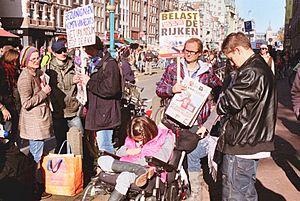
Occupy Wall Street a inspiré de nombreuses occupations dans le monde. Il y a eu au total plus de 1518 occupations du Occupy movement dans 82 pays en 2011-12. Cette liste est non exhaustive. Quelques mois avant ces mouvements, il y a eu le mouvement des Indignés, lui-même inspiré des manifestations du printemps arabe et des manifestations et occupations grecques. En Amérique, le mouvement Occupy s'est aussi développé à la suite de l'appel de la revue Adbuster de l'été 2011.